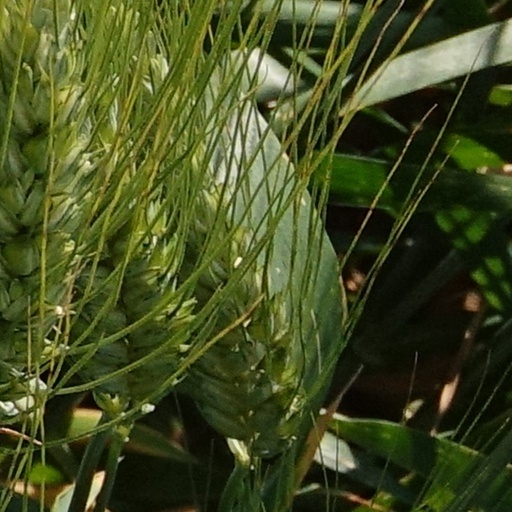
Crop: wheat